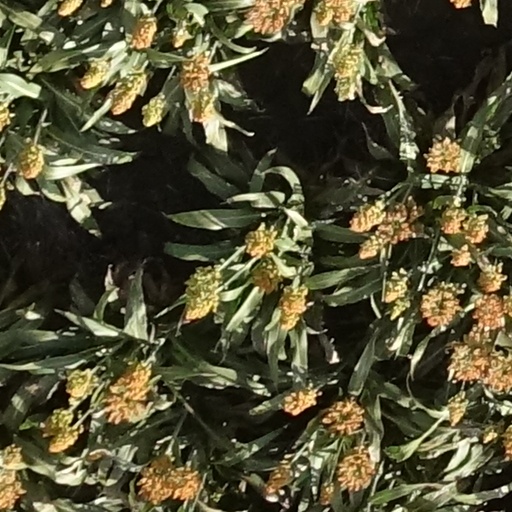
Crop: sorghum